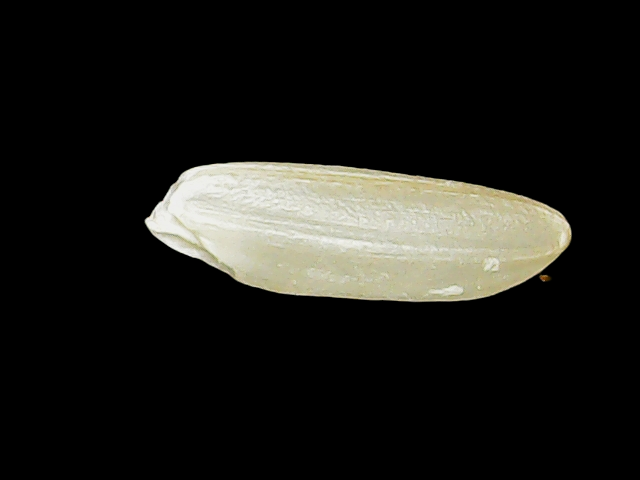
Rice variety: Binadhan12